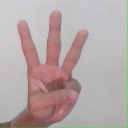
अक्षर: व